PK Carsport

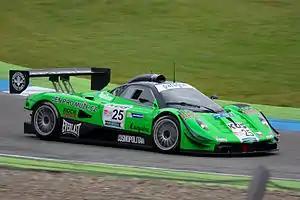
Herbeck racing the Zonda GR at the Hockenheimring

Paul Kumpen, along with Tom Weickardt, owner of American Viperacing and Toine Hezemans, owner of Carsport Holland, was requested by Pagani to develop a racing version of Pagani Zonda C12. S. Kumpen, Weickardt and Hezemans founded a new company, Carsport Zonda, to develop the new car. One Pagani Zonda GR was completed a few months after development started at the Modena headquarters of Carsport Zonda. While the car used the original carbon fiber chassis, front and rear diffusers were added to the bodywork. The engine was also updated leading to better performance.